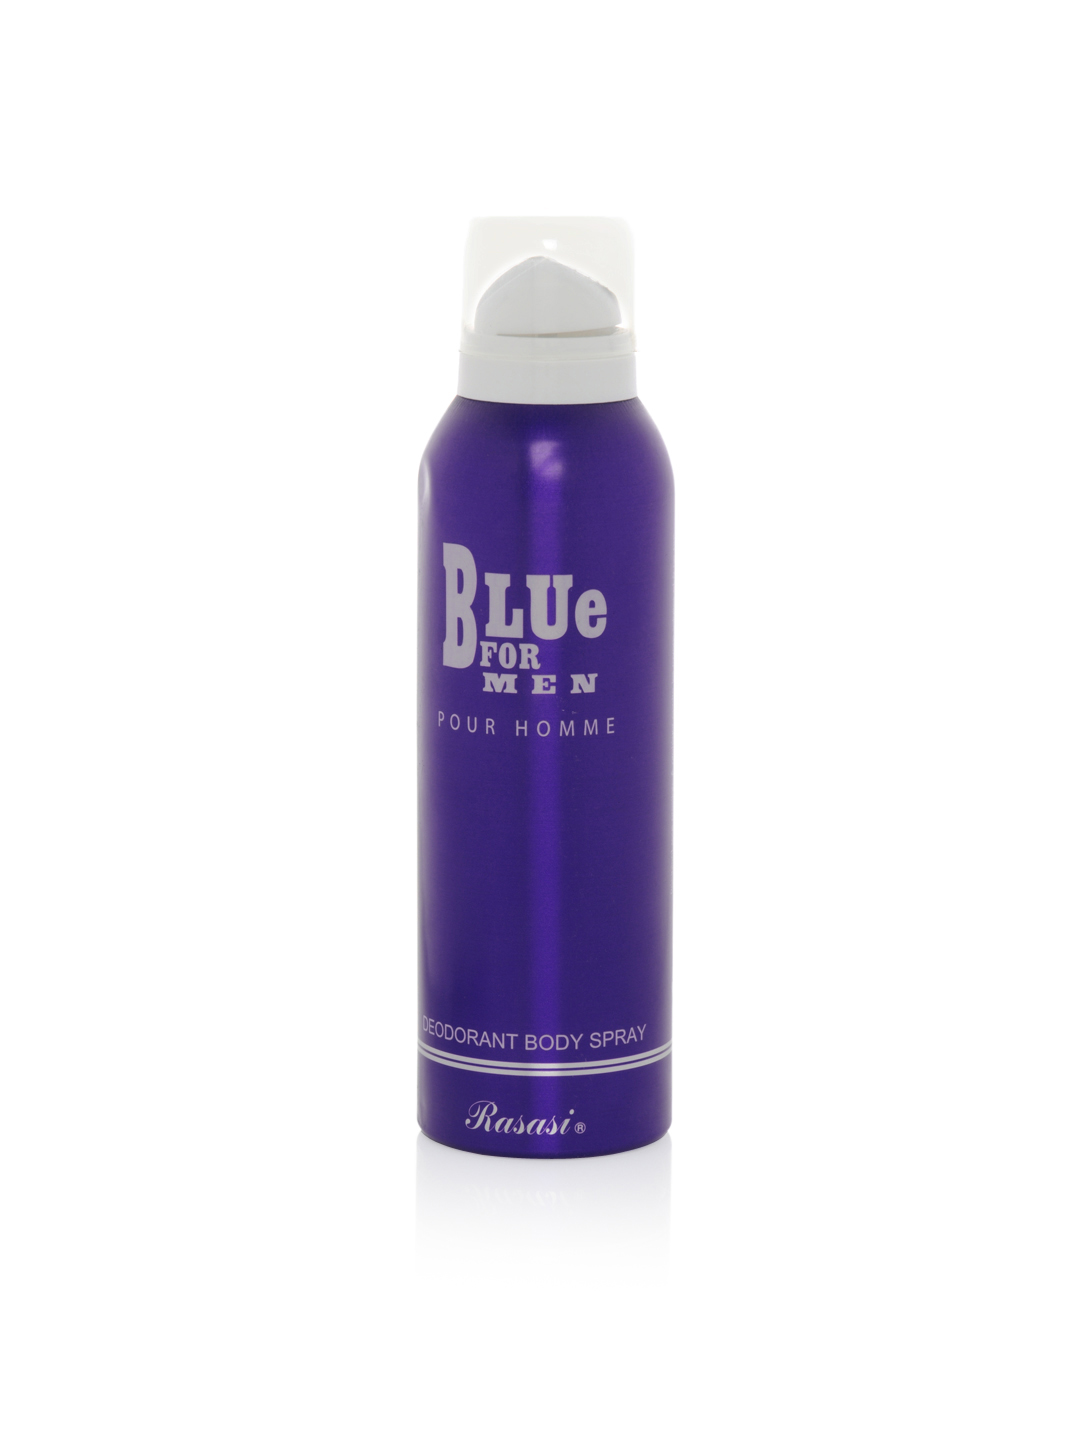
Rasasi Men Deo
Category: Personal Care / Fragrance / Deodorant
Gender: Men
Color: Blue
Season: Spring 2017
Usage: Casual